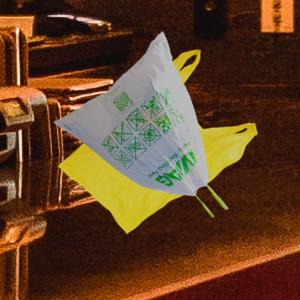
Label: plasticbags